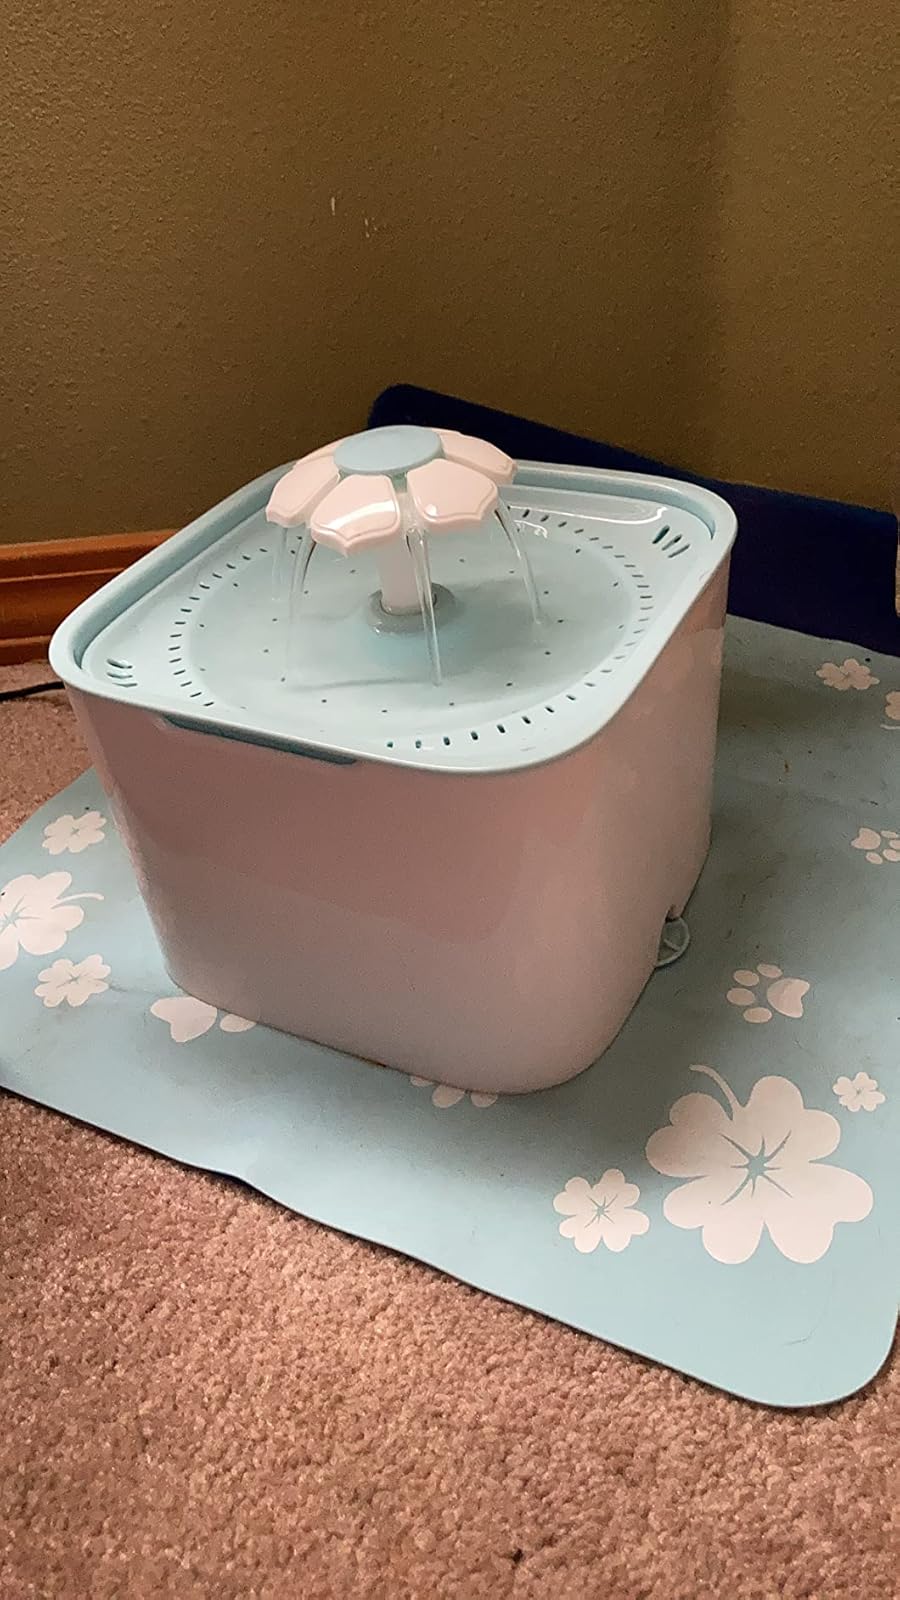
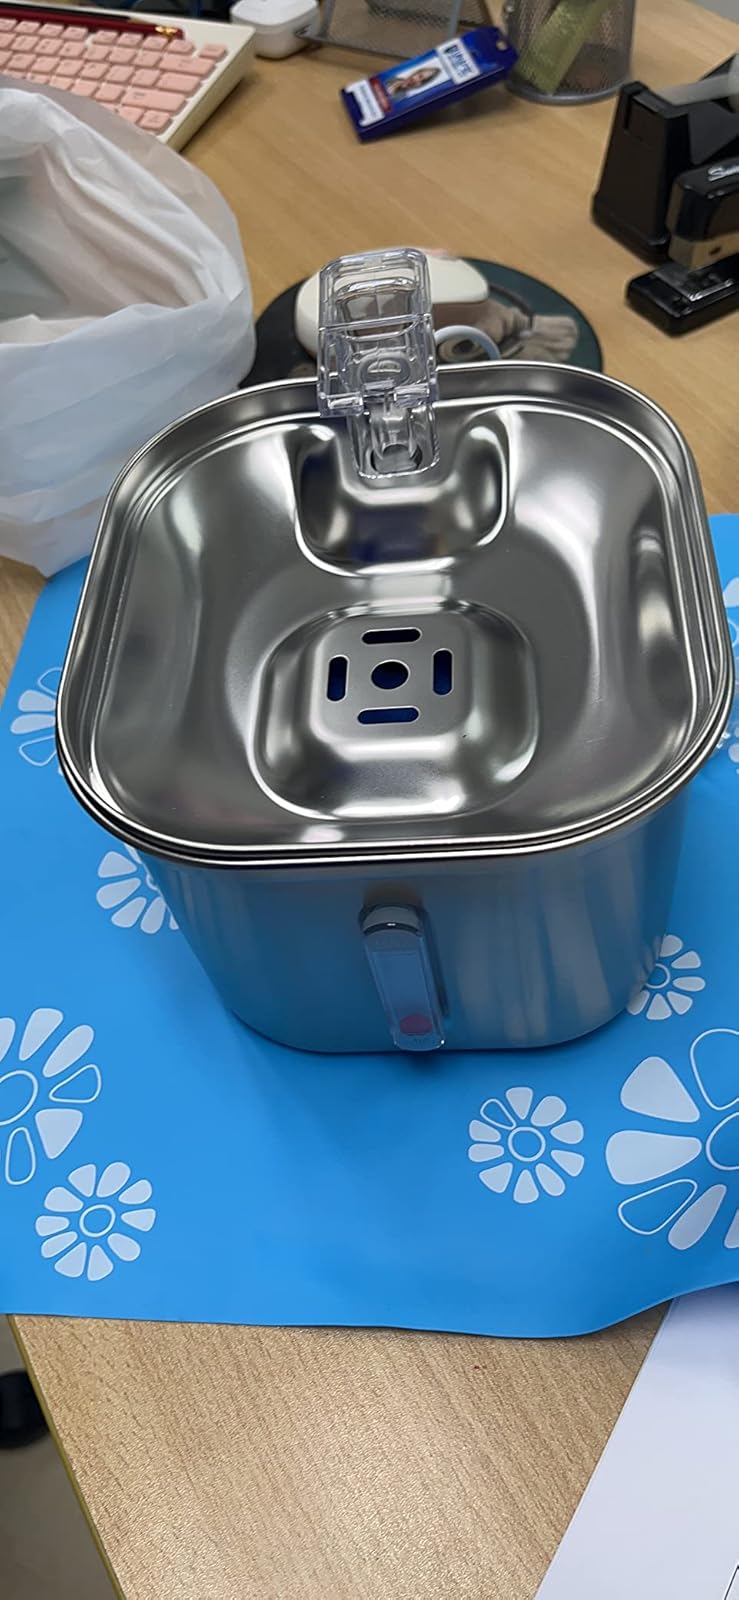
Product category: items_bowl
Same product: no